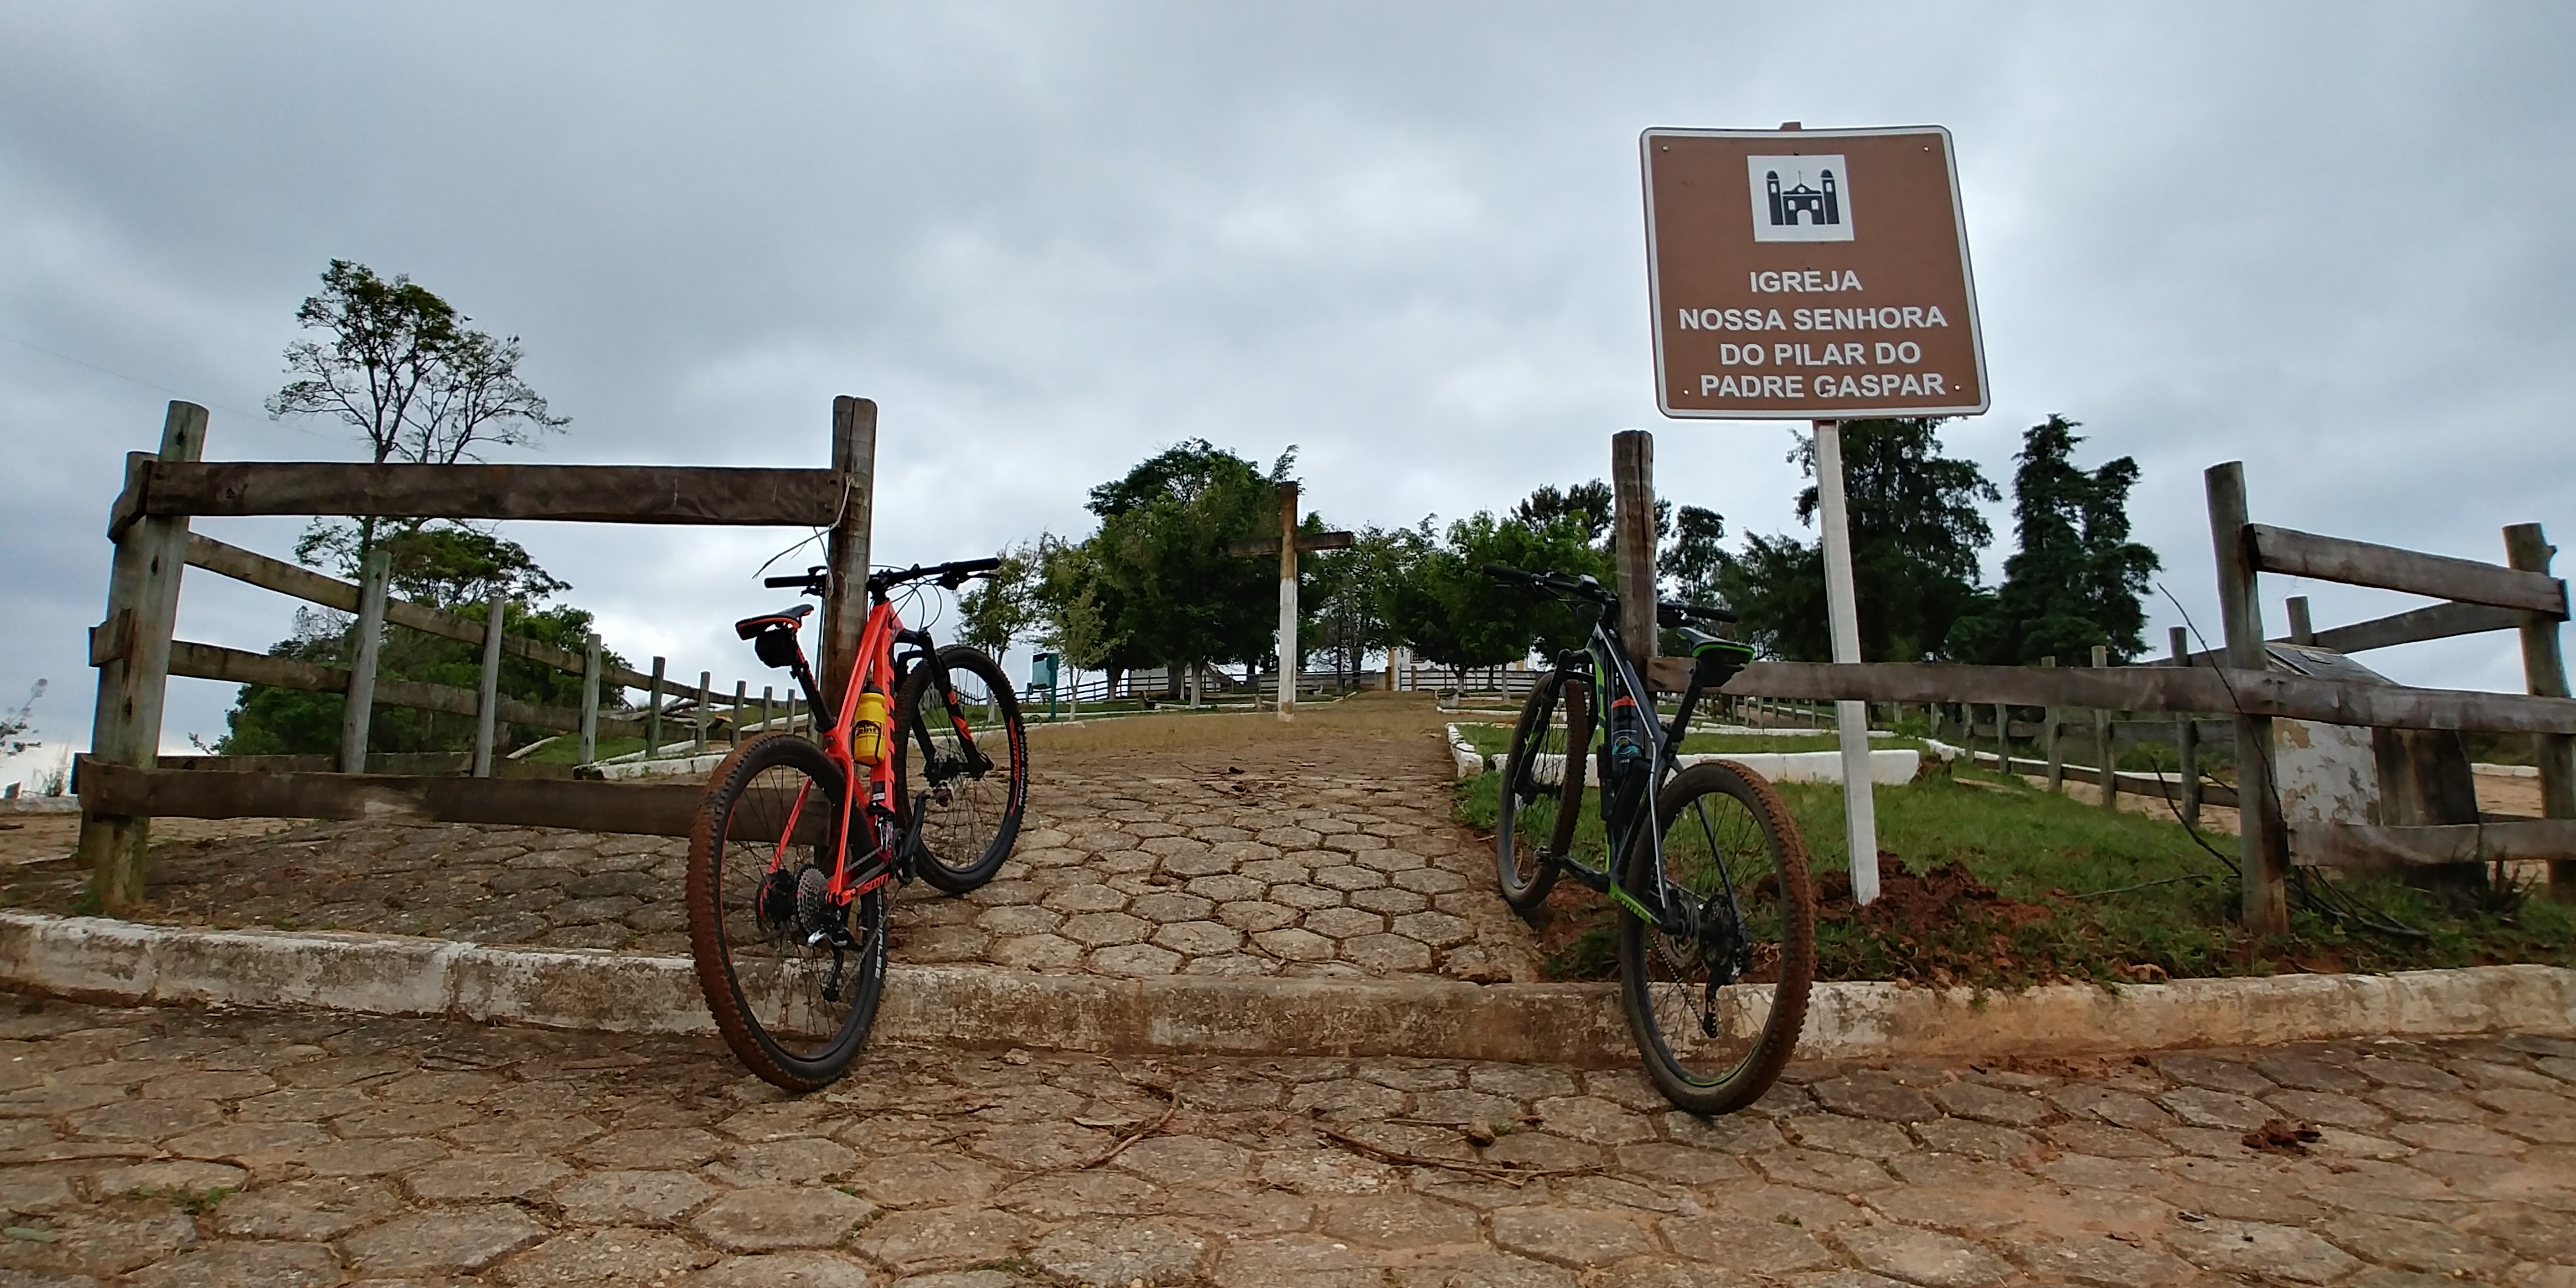
bike, land vehicle, bicycle, cycling, vehicle, road bicycle, cycle sport, mountain bike, sports equipment, tree, soil, recreation, road, bicycle motocross, hybrid bicycle, racing bicycle, landscape, mountain biking, village, trail